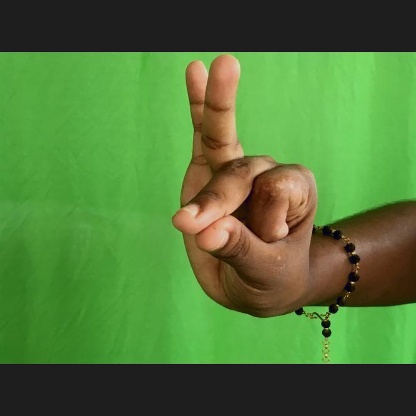
Mudra: Bramaram